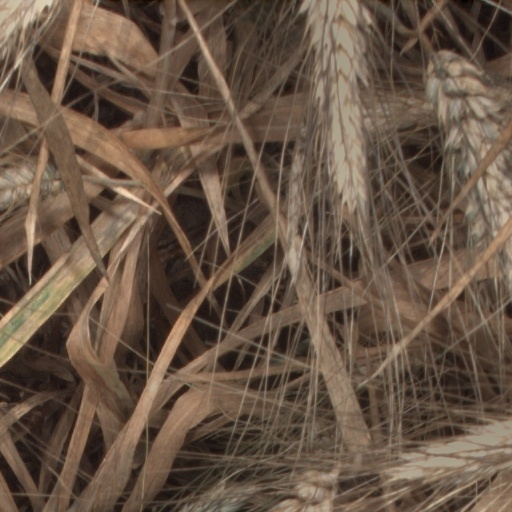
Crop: wheat